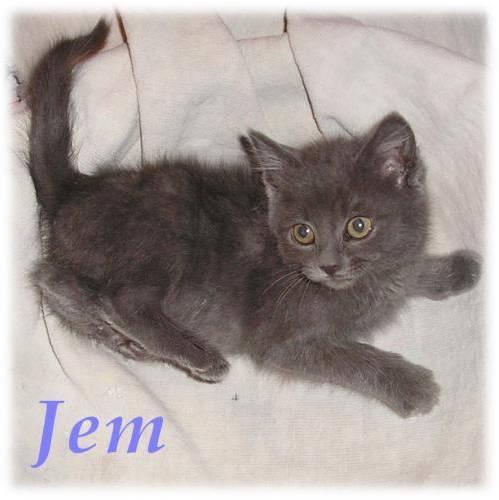
cat